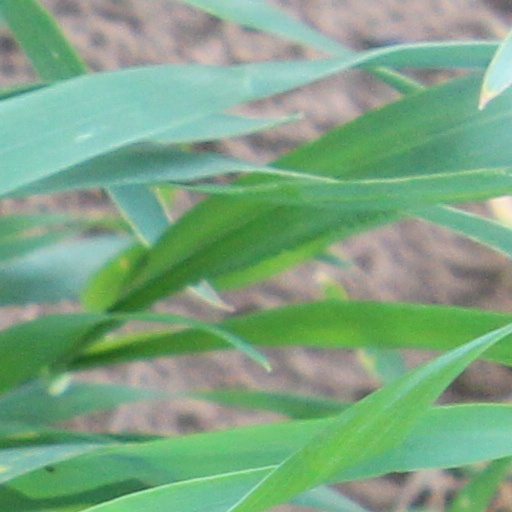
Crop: wheat